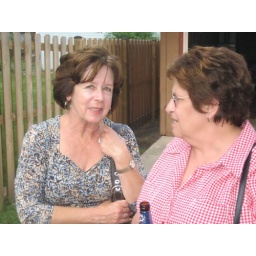
It's too bad that guy in the black shirt is only grabbing guys butts.